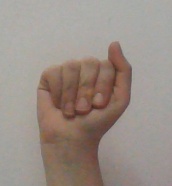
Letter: saad